Church of St Nicholas, Saintbury

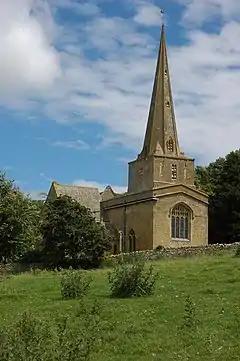

The Anglican Church of St Nicholas at Saintbury in the Cotswold District of Gloucestershire, England, was built in the 13th century. It is a grade I listed building.